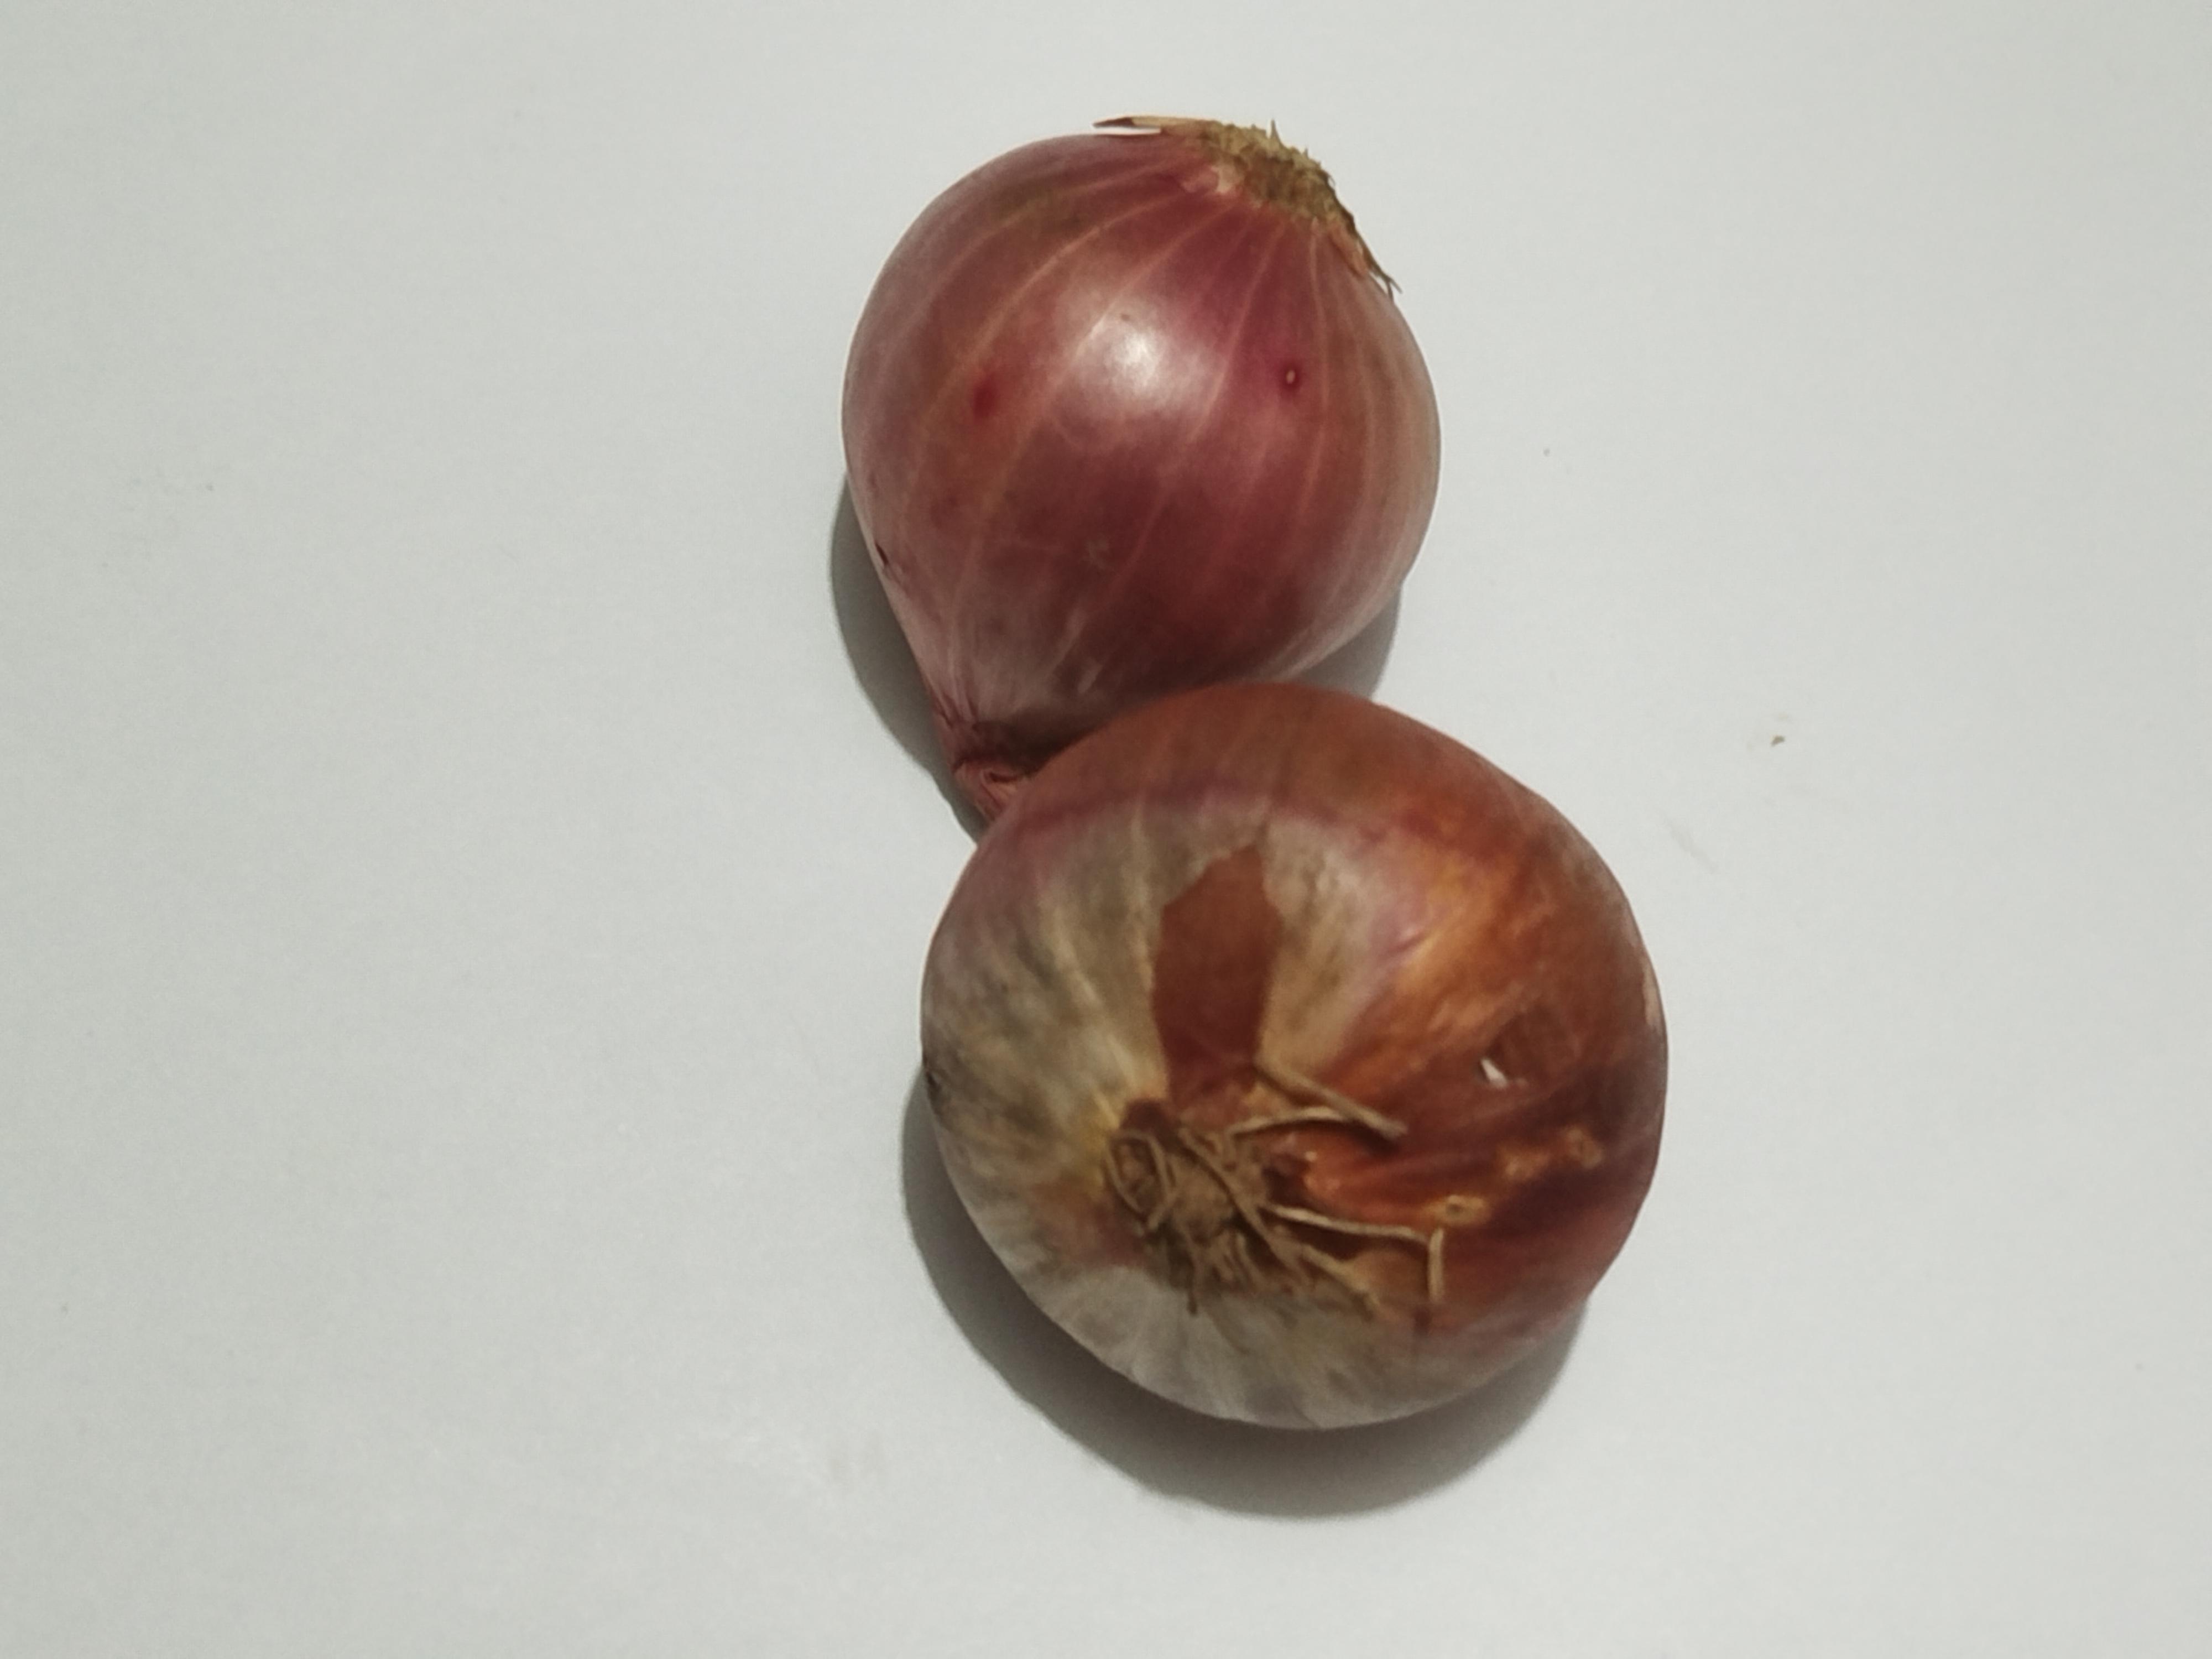
Label: Onion